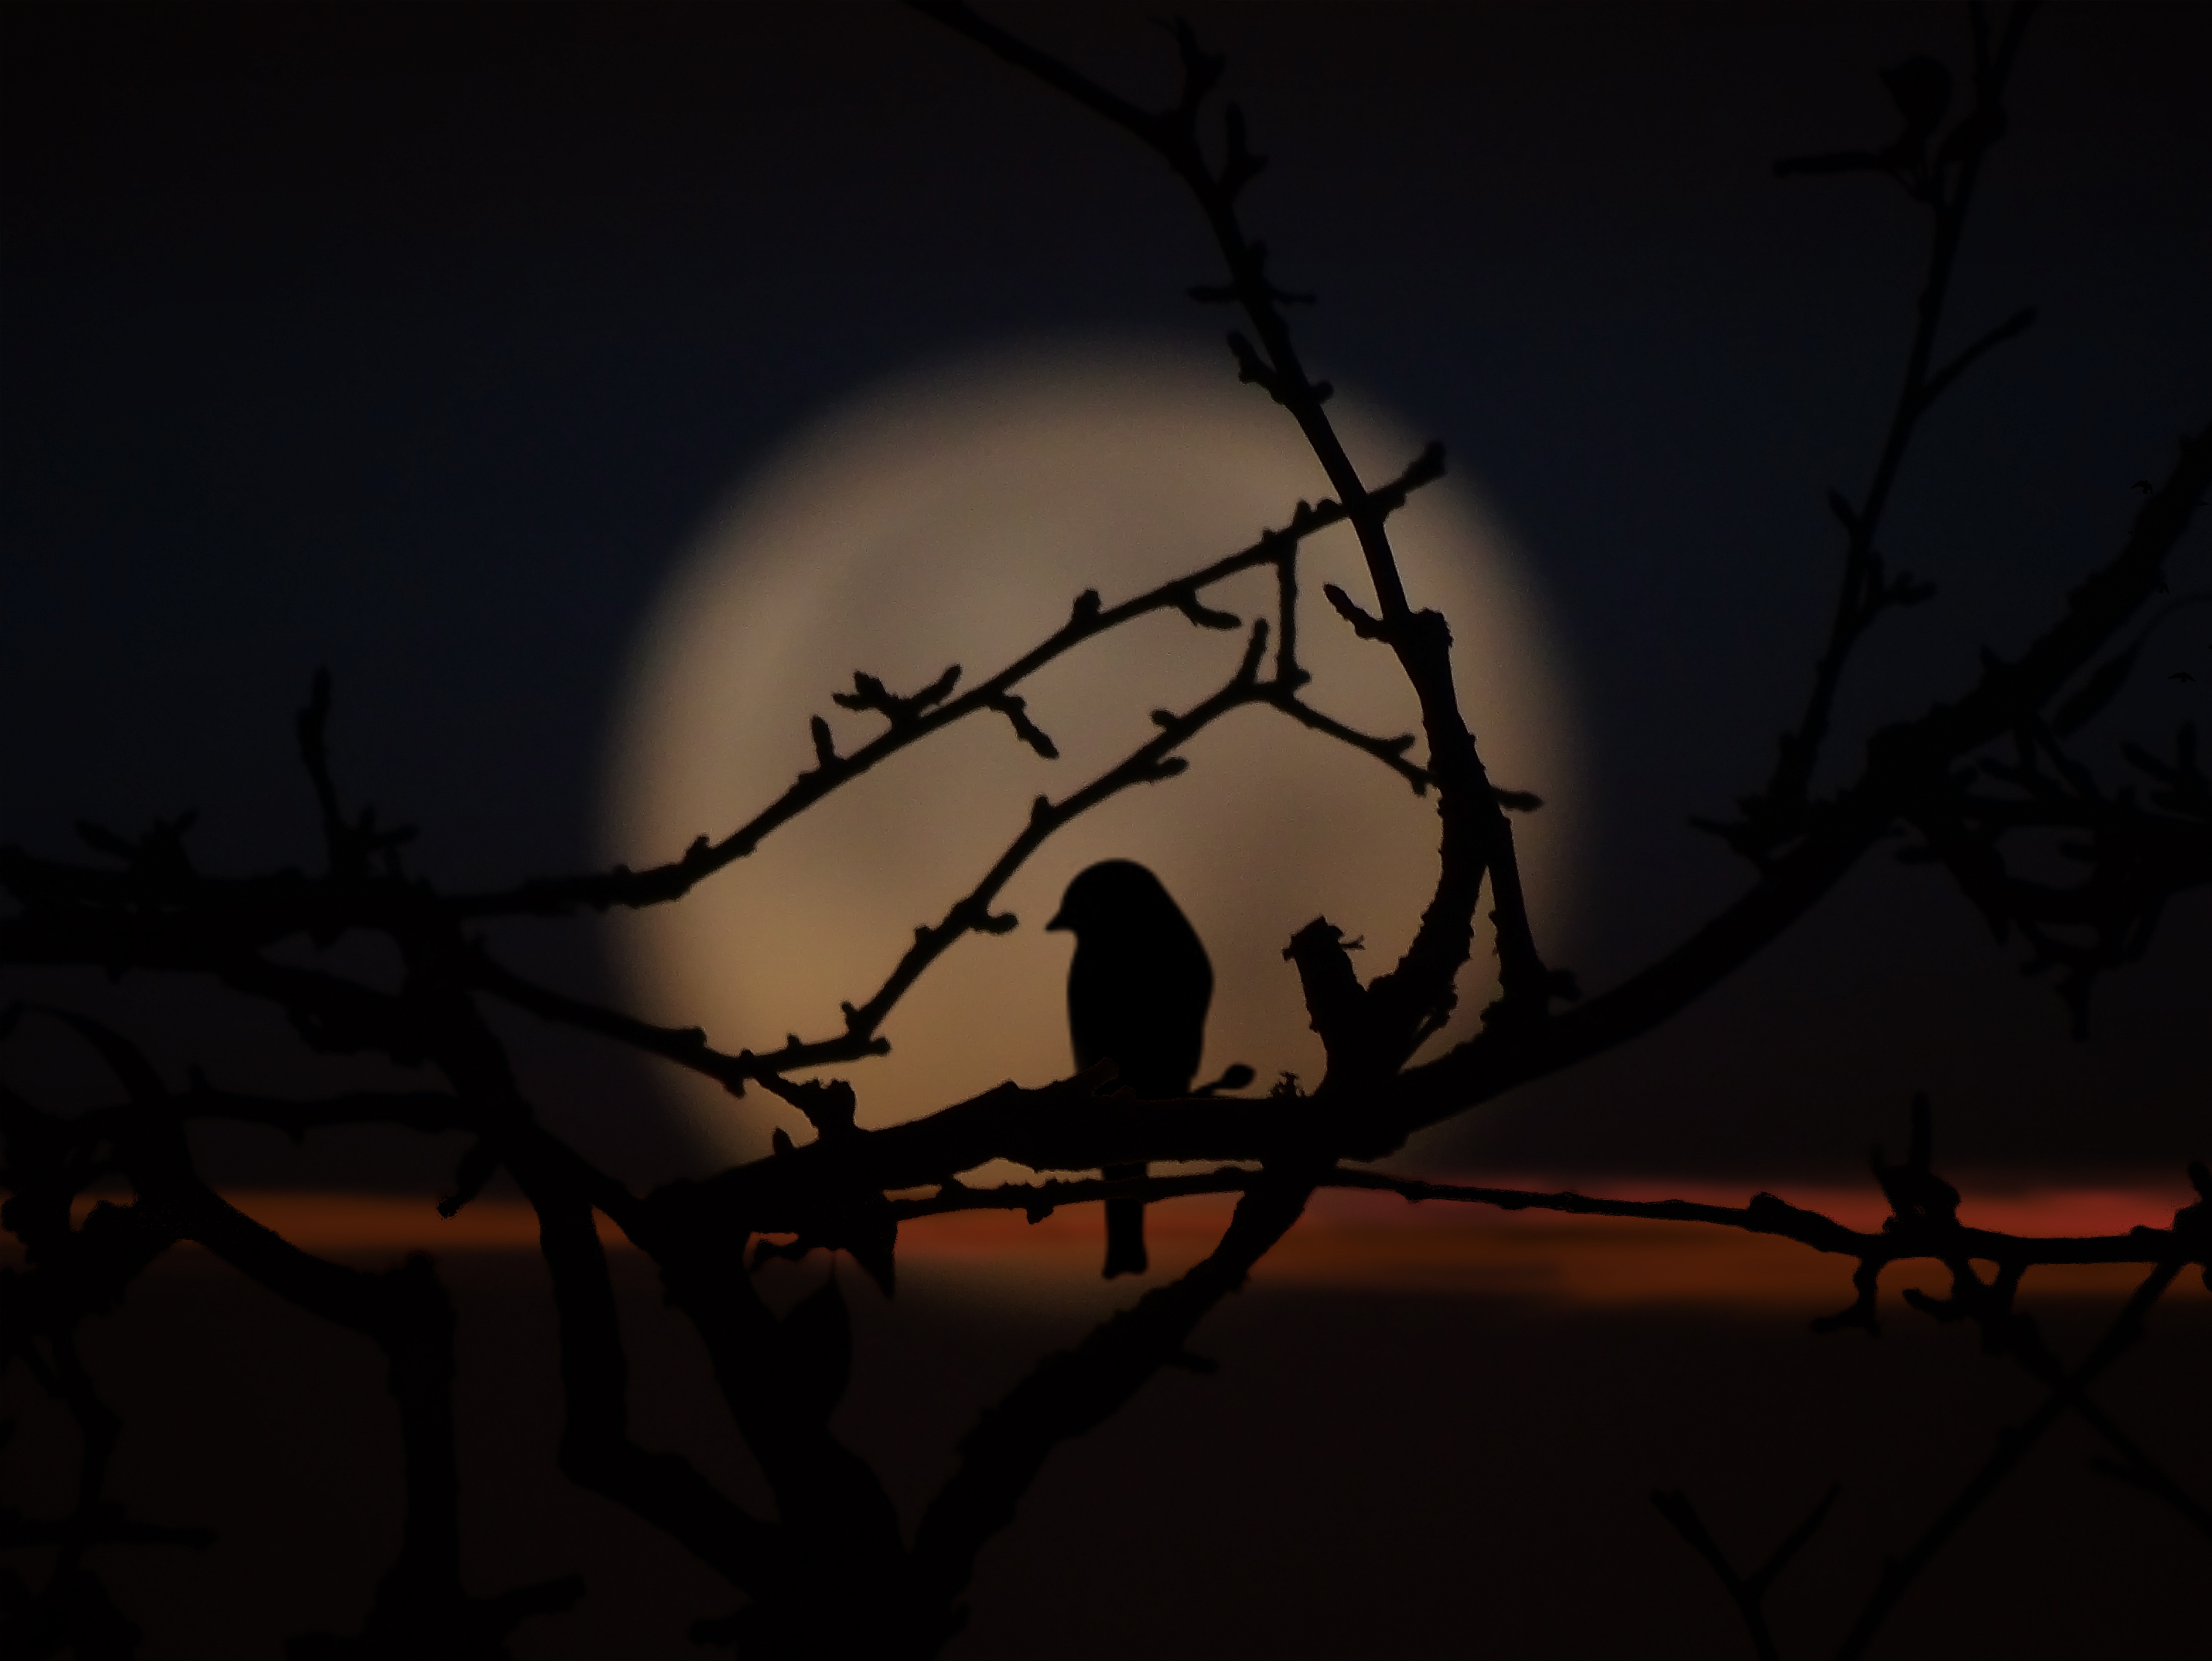
tree, nature, branch, bird, light, sky, sunset, night, sunlight, morning, leaf, dawn, atmosphere, dusk, evening, reflection, darkness, branches, atmospheric phenomenon, moon shadow, against moon